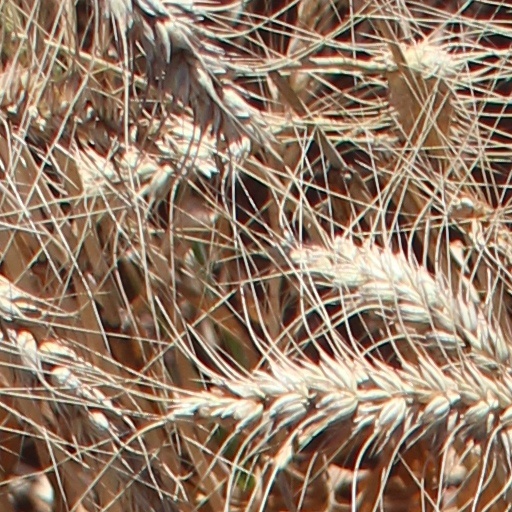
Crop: wheat